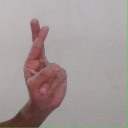
अक्षर: र